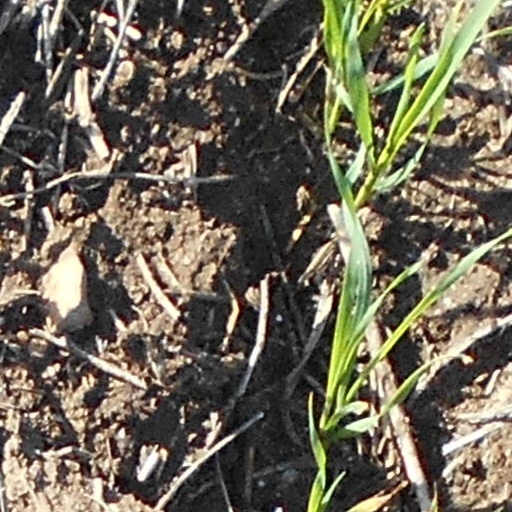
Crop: wheat